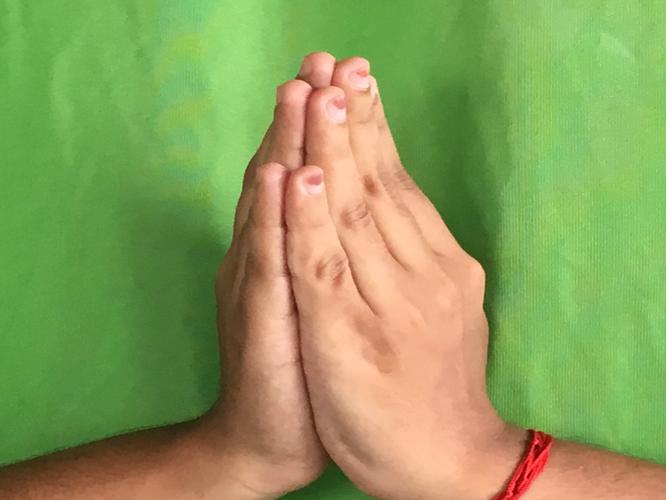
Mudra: Anjali
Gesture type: double_hand